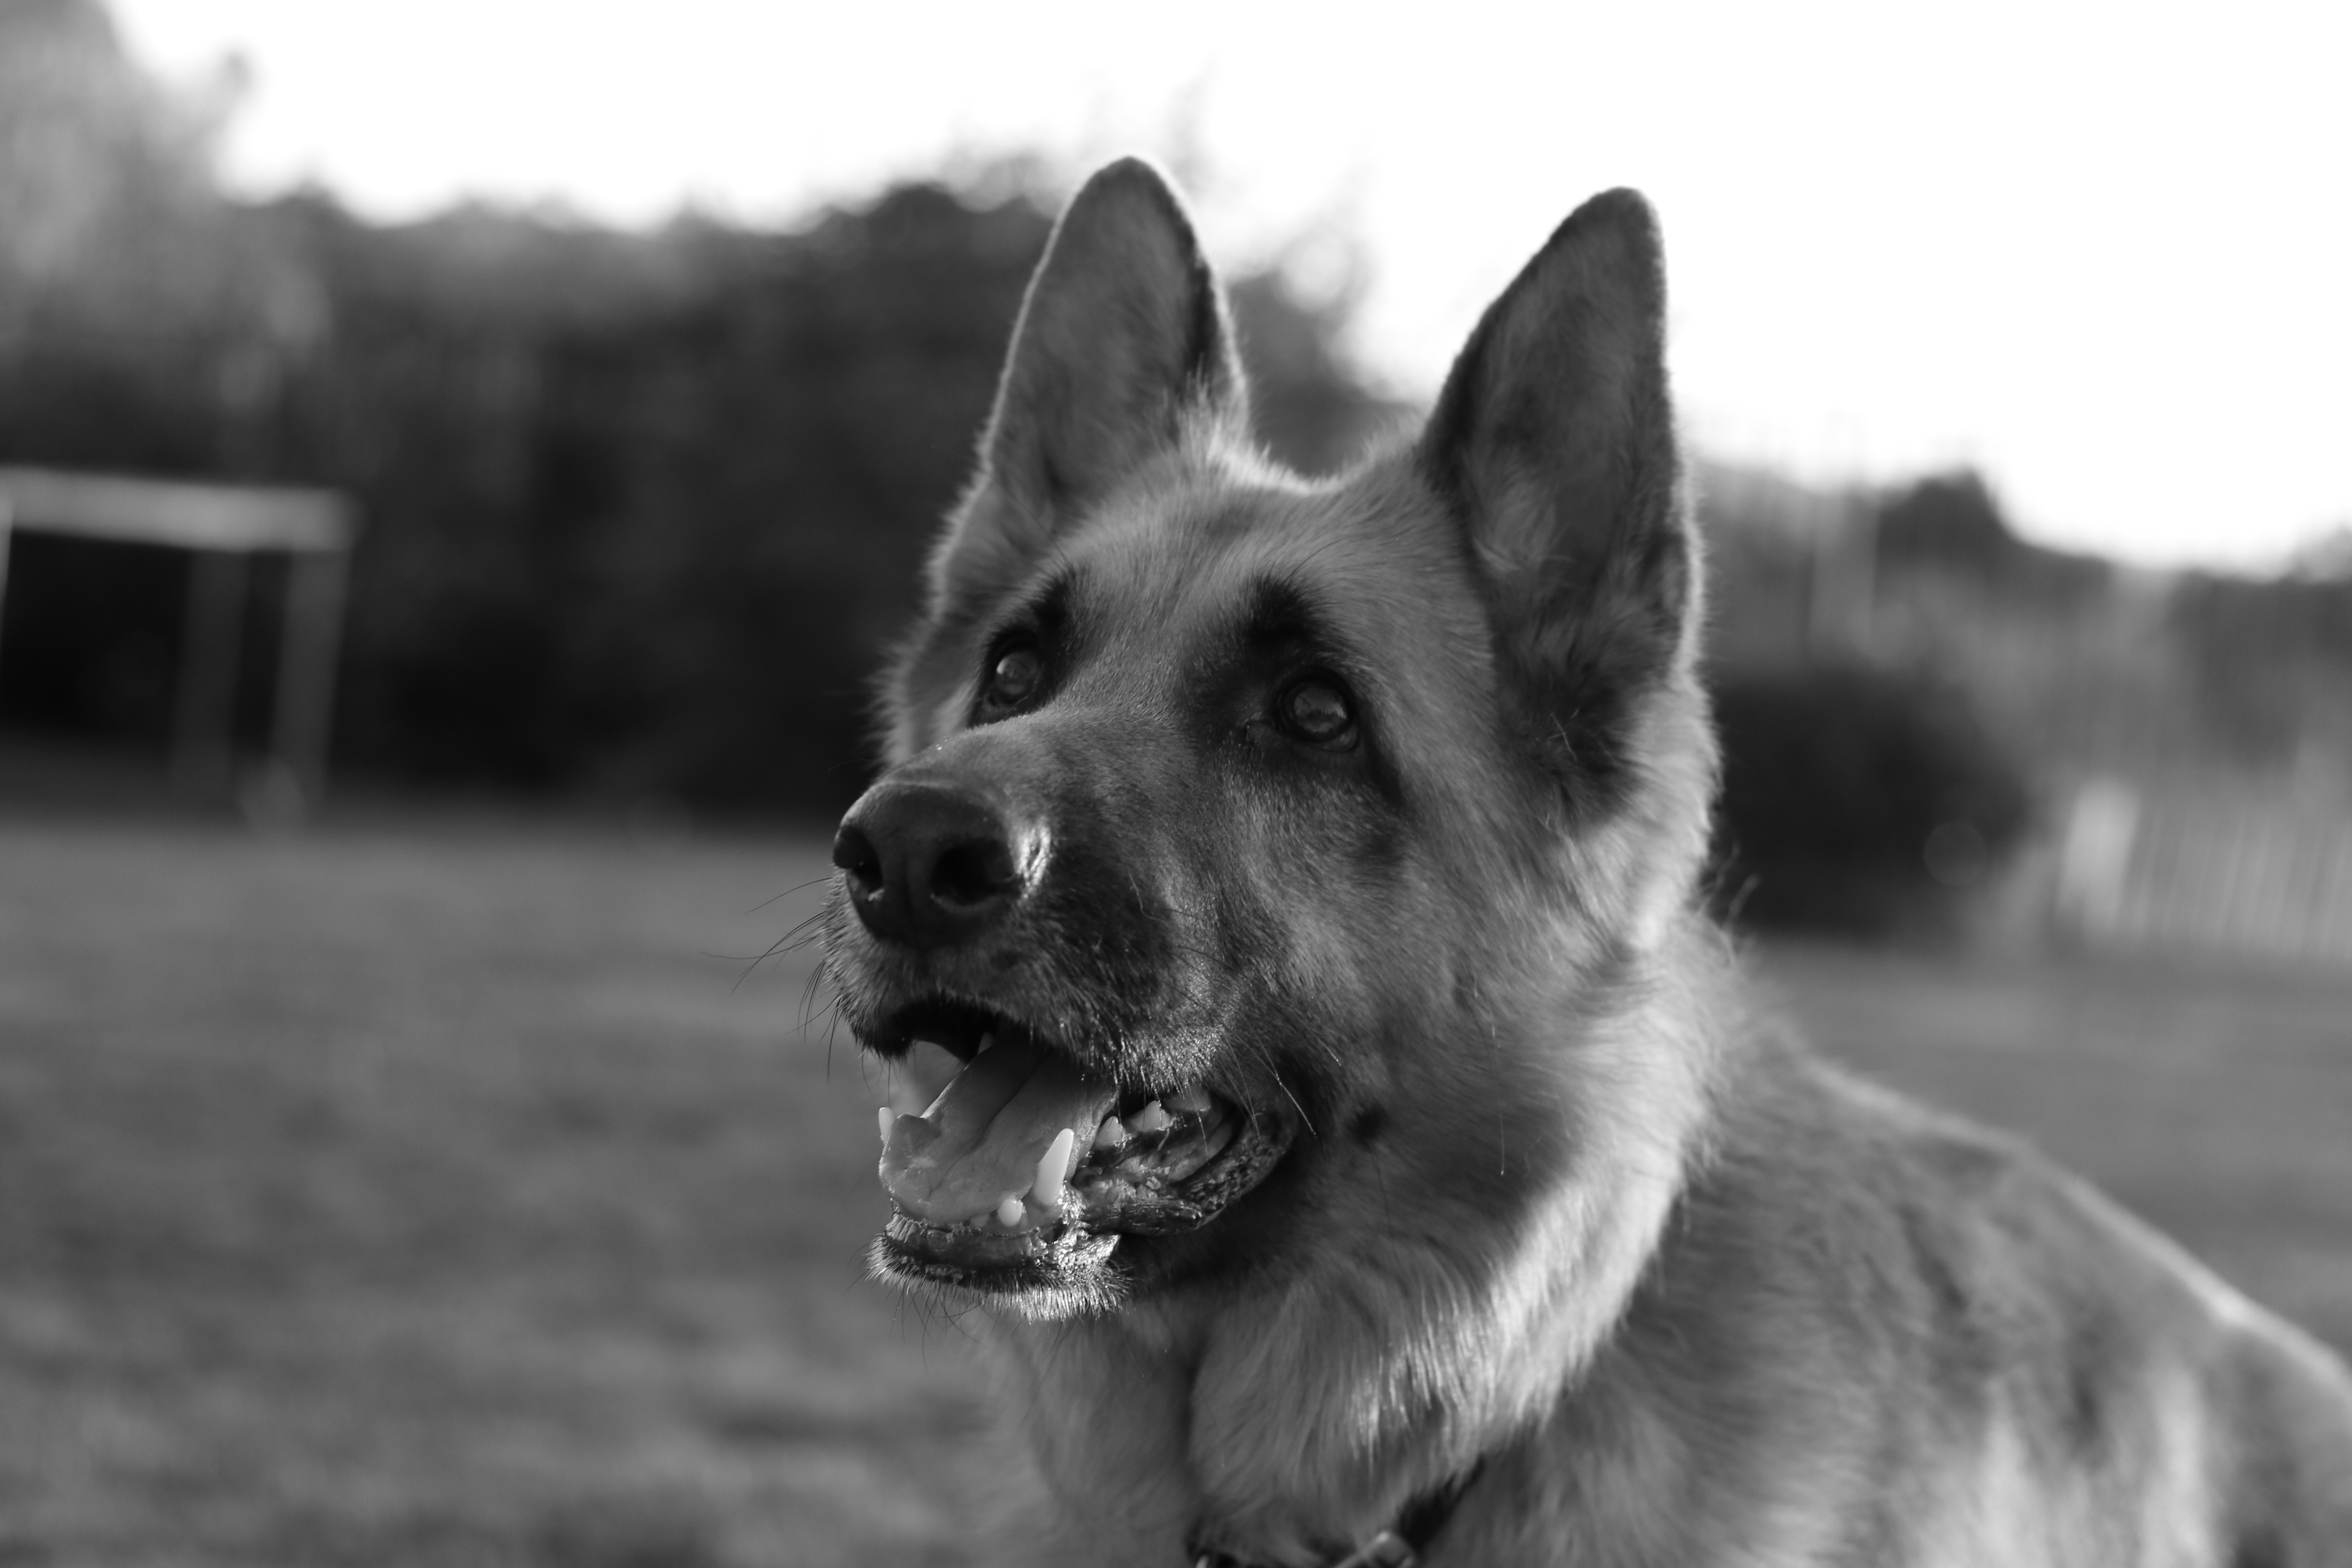
black and white, dog, animal, canine, pet, portrait, mammal, monochrome, shepherd, vertebrate, domestic, german, dog breed, doggy, purebred, monochrome photography, dog like mammal, saarloos wolfdog, wolfdog, dog breed group, east european shepherd, german shepherd dog